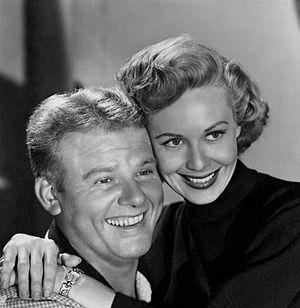
Randy Stuart, née Betty Jane Shaubell le 12 octobre 1924 à Iola et morte le 20 juillet 1996 à Bakersfield, est une actrice américaine.